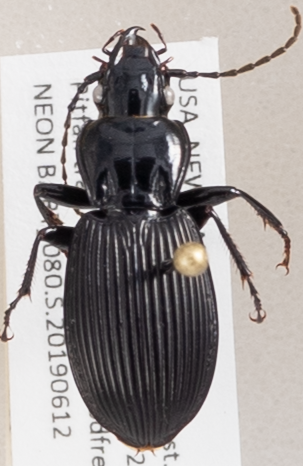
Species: Pterostichus lachrymosus
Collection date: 2019-06-12
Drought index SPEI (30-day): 0.534
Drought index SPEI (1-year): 1.28
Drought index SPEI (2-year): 1.01